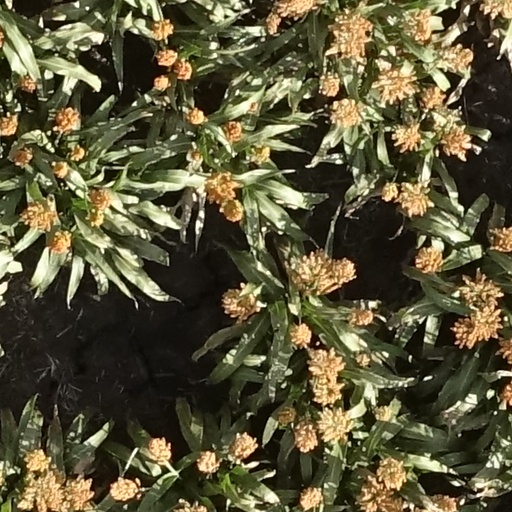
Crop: sorghum